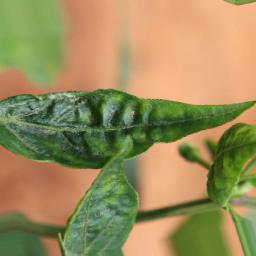
Label: mites_and_trips